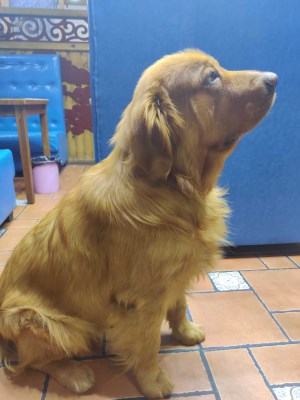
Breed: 5355-n000126-golden_retriever